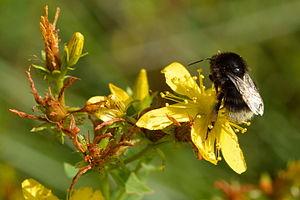
Le millepertuis taché ou millepertuis maculé est une plante herbacée vivace de la famille des Clusiacées selon la classification classique de Cronquist ou des Hypéricacées selon la classification phylogénétique APG III.